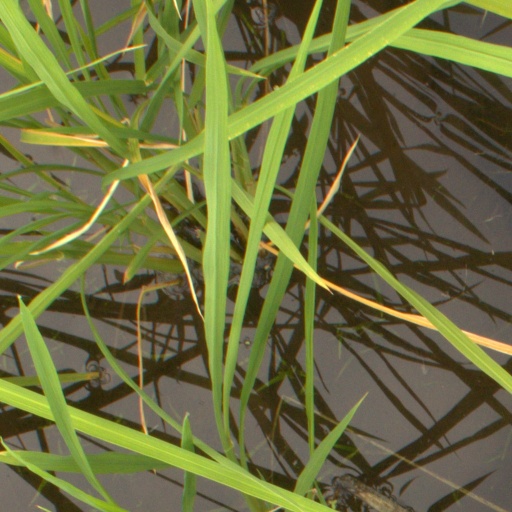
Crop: rice